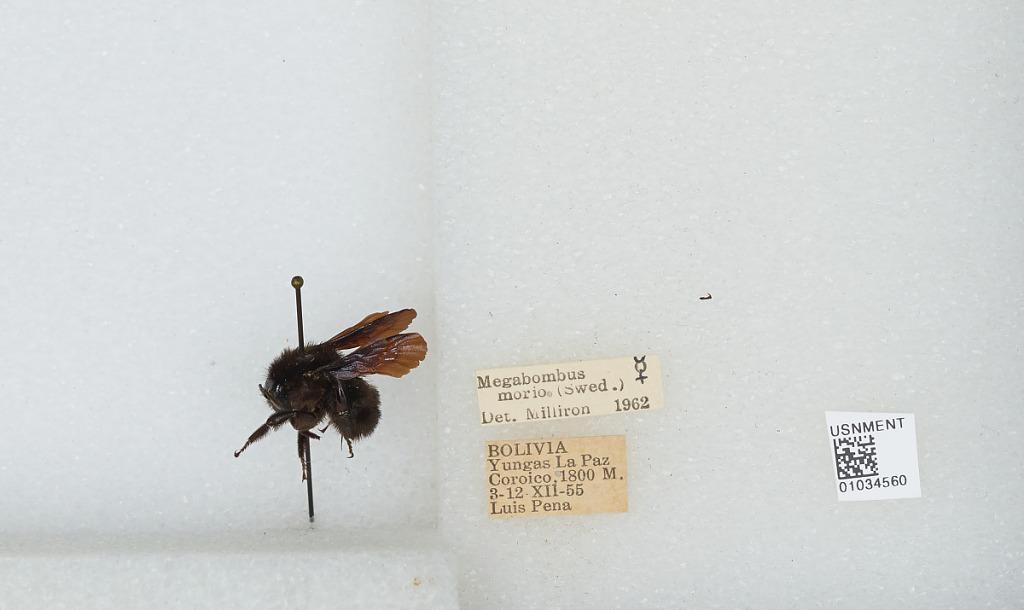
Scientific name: Bombus (Fervidobombus) morio (Swederus)
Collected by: L. Pena
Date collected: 1955-12-3
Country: Bolivia
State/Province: La Paz
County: Yungas
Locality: Coroico
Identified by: Milliron